First Australian Imperial Force

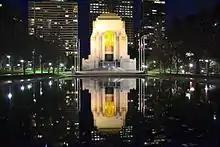
The ANZAC War Memorial in Sydney

During and after the war, the AIF was often portrayed in glowing terms. As part of the "Anzac legend", the soldiers were depicted as good humoured and egalitarian men who had little time for the formalities of military life or strict discipline, yet fought fiercely and skilfully in battle. Australian soldiers was also seen as resourceful and self-reliant. The wartime official correspondent and post-war official historian C.E.W. Bean was central to the development of this stereotype. Bean believed that the character and achievements of the AIF reflected the unique nature of rural Australians, and frequently exaggerated the democratic nature of the force and the proportion of soldiers from rural areas in his journalism and the "Official History of Australia in the War of 1914–1918". The perceived qualities of the AIF were seen as being unique, as the product of the harsh Australian environment, the ethos of the bush and egalitarianism. Such notions built on the concept of men from the bush being excellent natural soldiers which was prevalent in Australian culture before the war. The achievements of the AIF, especially during the Gallipoli campaign, were also frequently portrayed by Bean and others as having marked the birth of Australia as a nation. Moreover, the AIF's performance was often seen as proof that the character of Australians had passed the test of war.